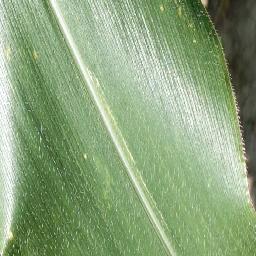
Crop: corn
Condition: (maize)_healthy